Remembrance Day bombing

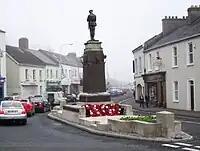
The Cenotaph in 2009

The bomb exploded as a parade of Ulster Defence Regiment (UDR) soldiers was making its way to the memorial and as people waited for the ceremony to begin. It blew out the wall of the Reading Rooms, where many of the victims were standing, burying them under rubble and hurling masonry towards the gathered crowd. Bystanders rushed to free those trapped underneath. Evidence indicated that the bomb used in the attack was made from Semtex supplied by the Libyan government under Muammar Gaddafi.